Edson Keith Estate

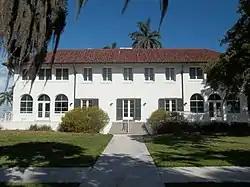

The Edson Keith Estate (also known as the Phillippi Estate Park or Phillippi Plantation) is a historic site in Sarasota, Florida. It is located at 5500 South Tamiami Trail. The home's construction was finalized in 1916. On March 14, 1991, it was added to the U.S. National Register of Historic Places.